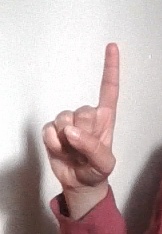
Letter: bb